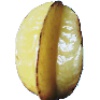
Label: images